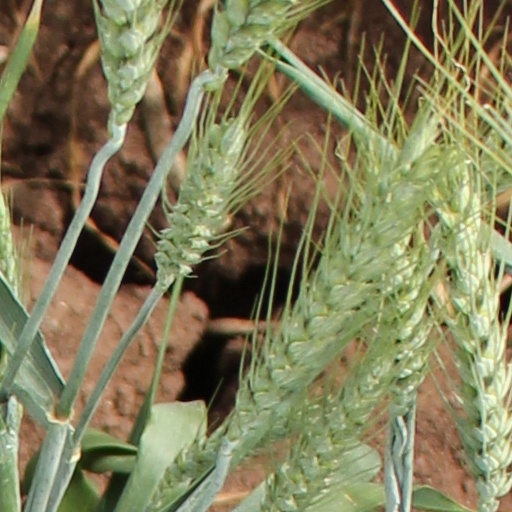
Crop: wheat